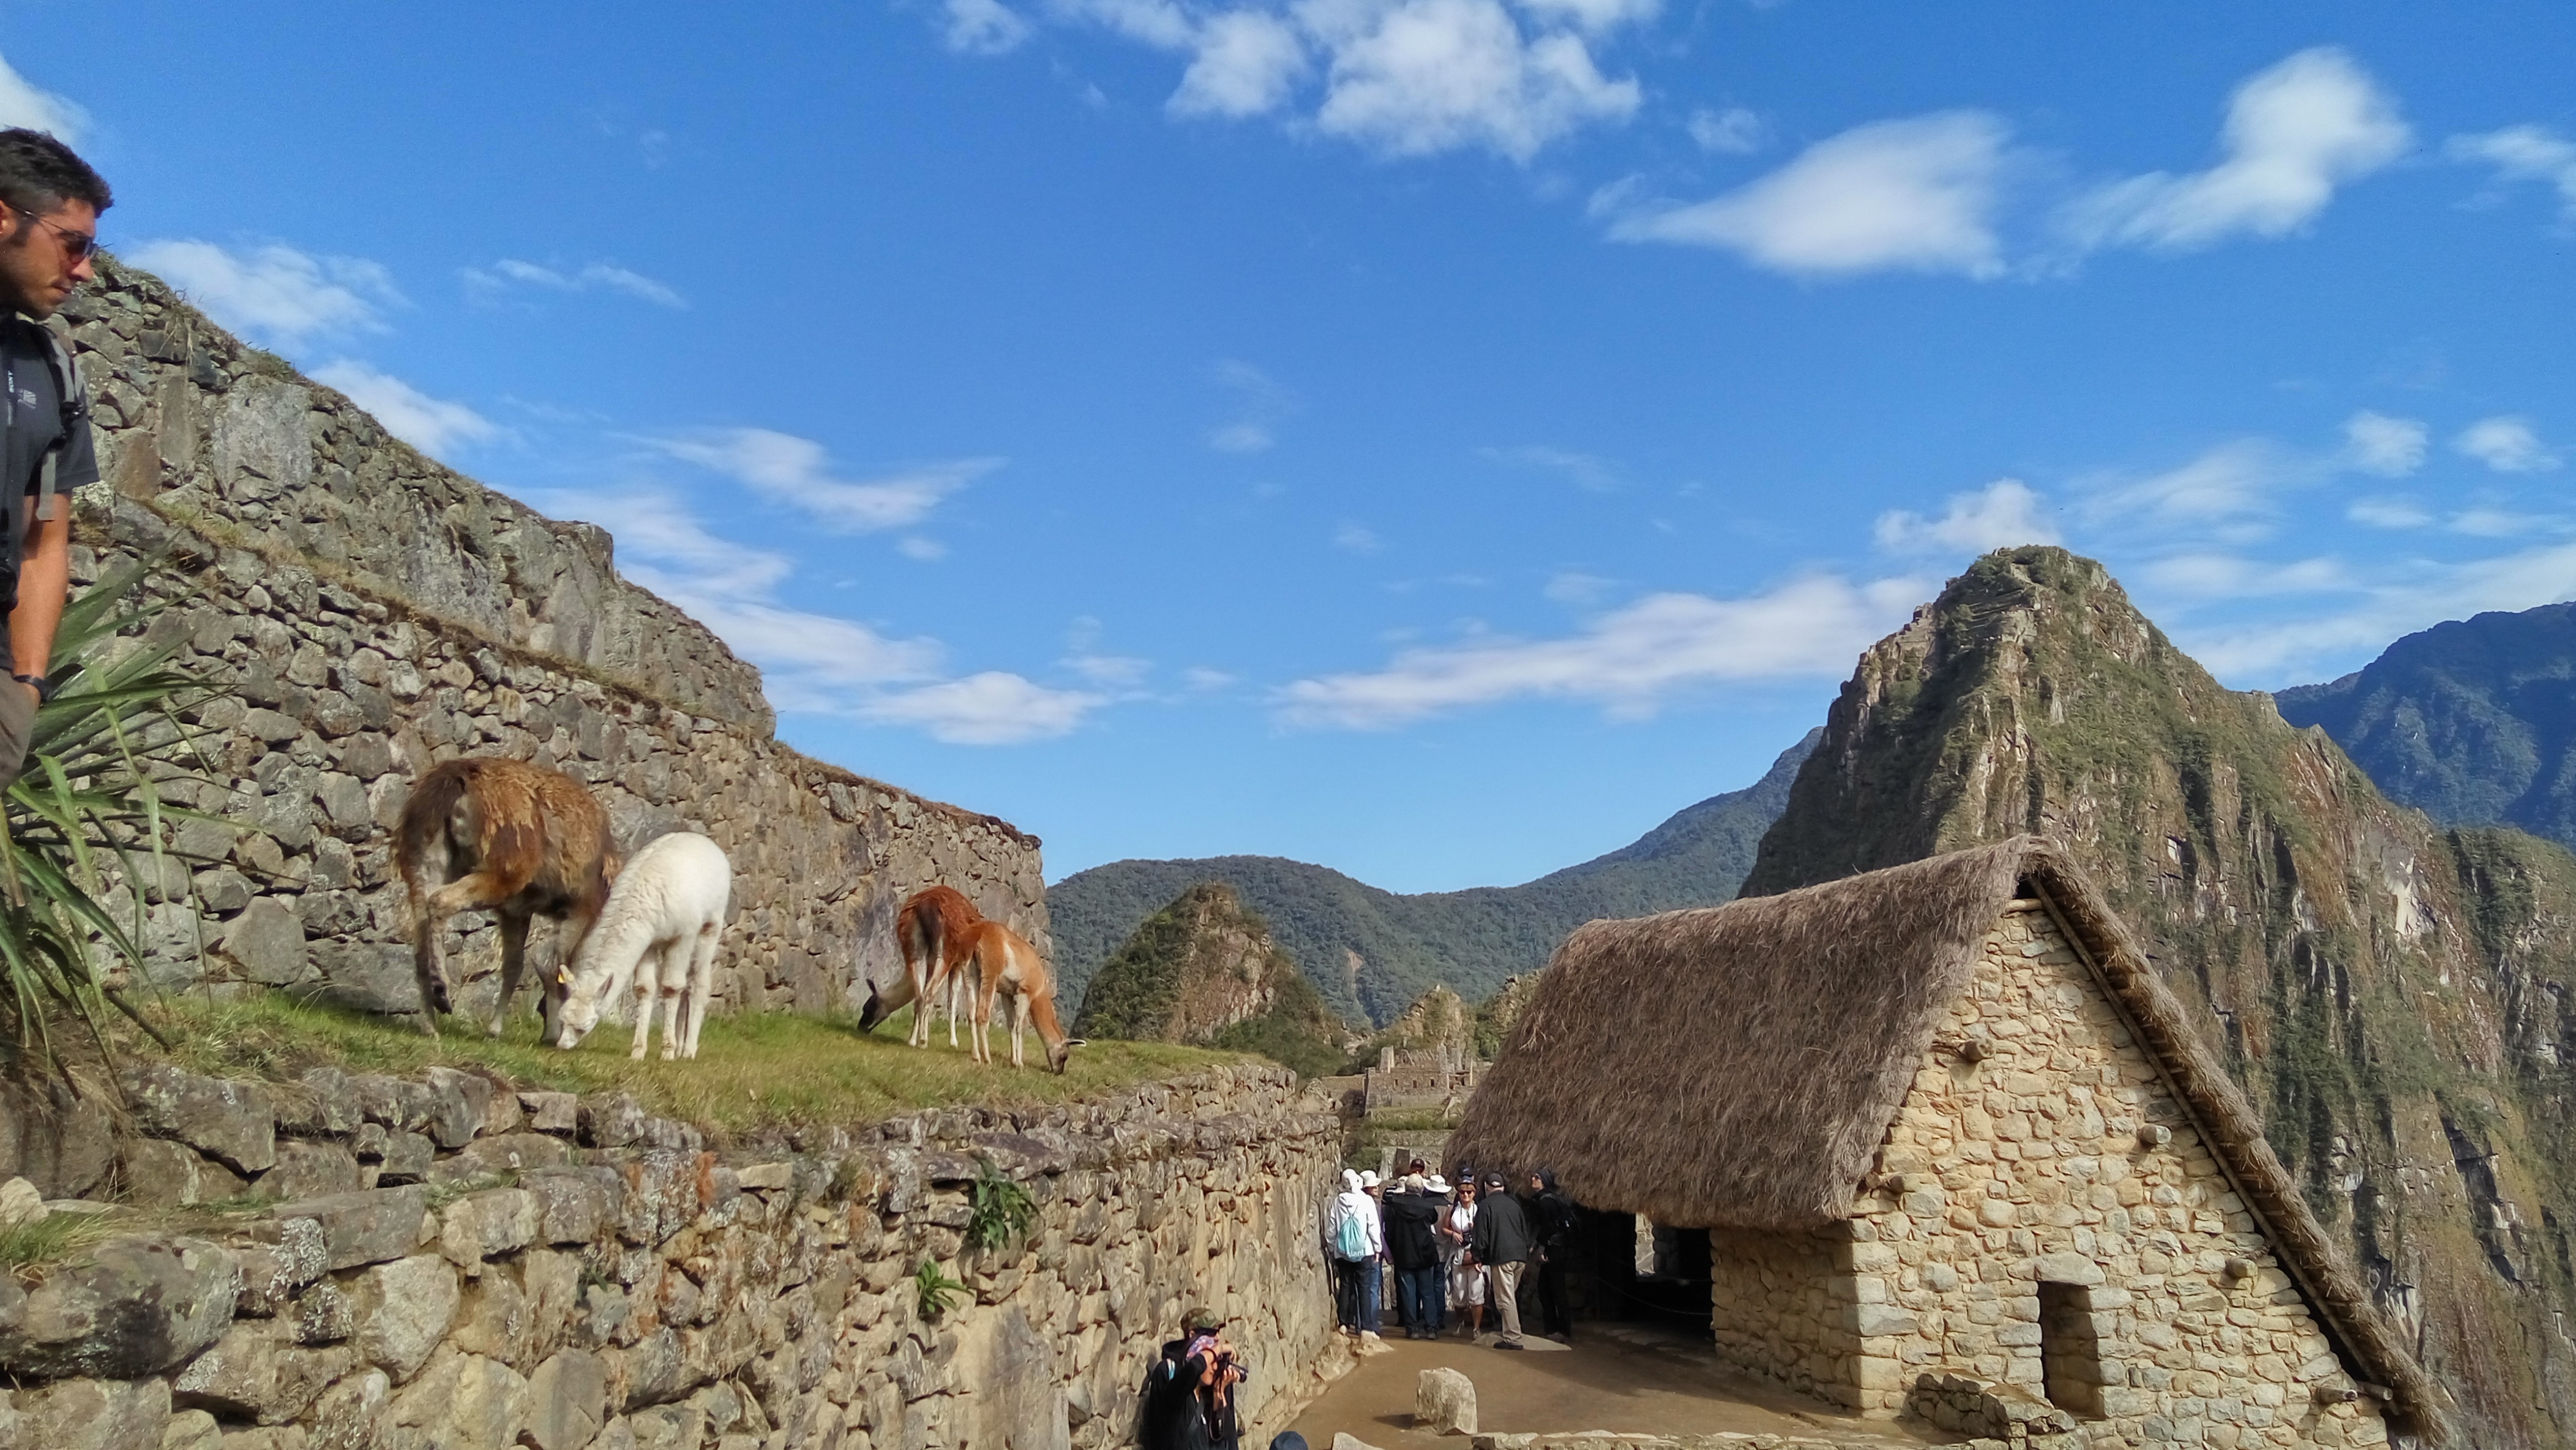
mountain, valley, mountain range, formation, village, tourism, geology, badlands, plateau, wadi, mountainous landforms